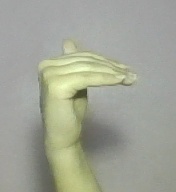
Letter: khaa